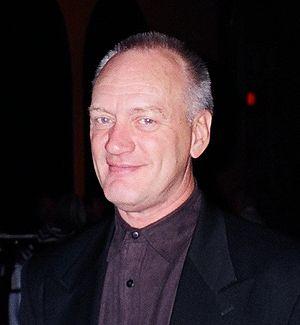
Nigel Bennett est un acteur britannique, né le 19 novembre 1949 à Wolverhampton.